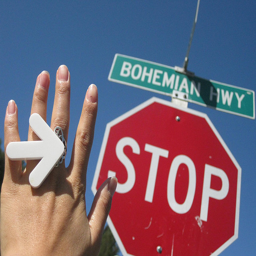
A person stands in front of a traffic sign.
Someone is holding their hand up by the stop sign.
a close up of a stop sign and a street sign
Back of an open left hand with a silver ring and a directional arrow ring pointing right, by a Stop sign with perpendicular street signs attached above it, one with print "BOHEMIAN HWY" against a clear blue sky.
A stop sign at an intersection with Bohemian Highway.